John Kearns

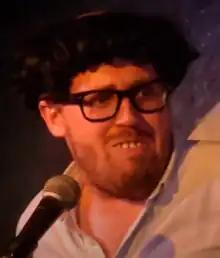
Kearns performing in 2013

Kearns was awarded the Best Newcomer Award at the Edinburgh Comedy Awards in 2013, followed by the Foster's Edinburgh comedy award for Best Show in 2014, making him the first and only comedian to have won both awards in consecutive years. The wins are also notable for the fact both shows appeared on PBH's Free Fringe, making his 2013 win the first ever for a free show. In 2014, Kearns was nominated for three Chortle Awards, and in 2014 and 2015 he was nominated for the Melbourne Barry Award.